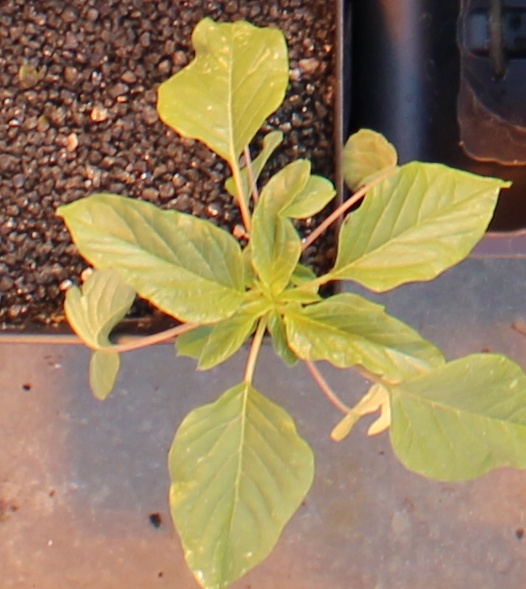
Label: Palmer Amaranth